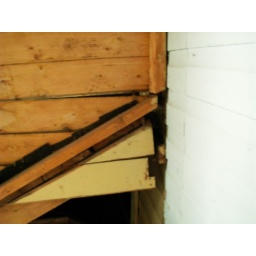
Note that roof rafter above front door was fully separated from house, and had dropped down wall.